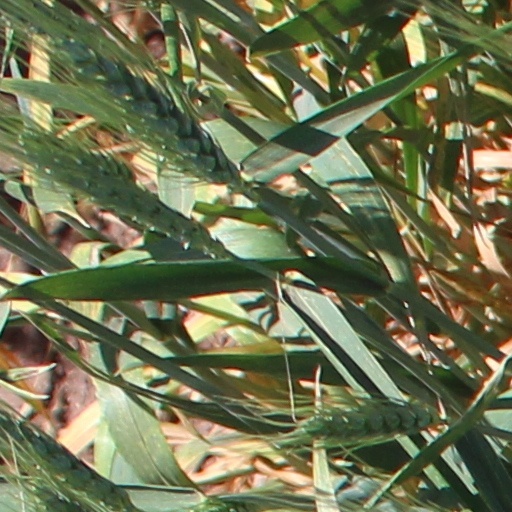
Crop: wheat